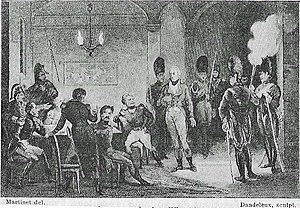
Le jugement du duc . Gravure du XIXe siècle.
L'affaire du duc d'Enghien recouvre l'enlèvement, le jugement et enfin l'exécution dans les fossés du château de Vincennes le 21 mars 1804, de Louis Antoine de Bourbon-Condé, duc d’Enghien, petit-fils du prince de Condé, à la suite d'une opération de la police secrète dirigée par Savary et menée par le général Ordener.
Cette page concerne l'année 1804 du calendrier grégorien.